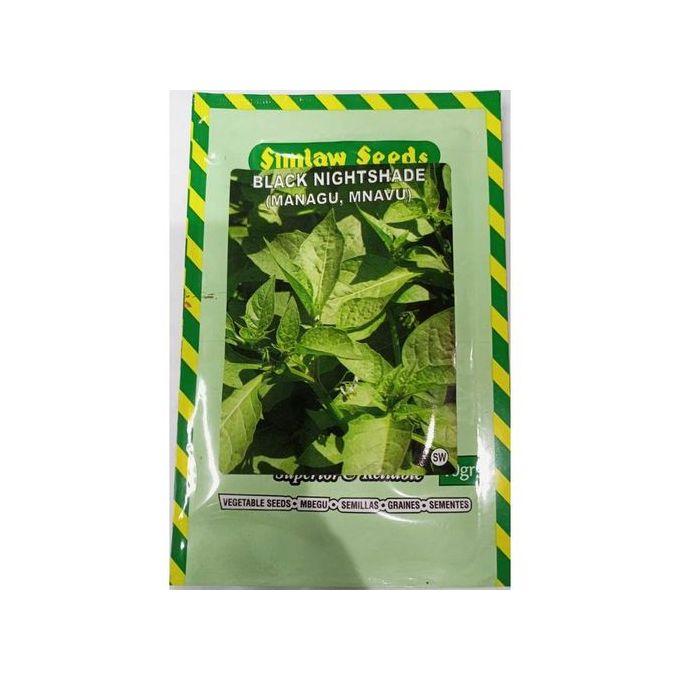
Kifungashio maalumu chenye rangi mchanganyiko kijani pamoja na manjano, kilichochapishwa maneno yasomekayo "Sim law mbegu" na kuchorwa picha mfano wa mazao aina ya mboga, ikiashiria kuwa ni kifungashio kilichohifadhi mbegu zinazotumika kwa ajili ya kilimo cha mbogamboga.